Armenian dress

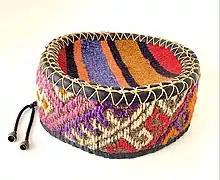
Arakhchi, XXI c.

The basis of outer shoulder clothing in Eastern Armenia was Arkhalugh and Chukha. Arkhalugh-type clothing has a centuries-old tradition among Armenians, as evidenced by images on tombstones and medieval miniatures. It was widespread and worn by the entire male population, starting from boys aged 10–12. Arkhalugh was sewn from purchased fabrics (satin, eraser, chintz, shawl), black, blue, brown tones, lined. Its decoration was a galun ribbon in the tone of the main material, which was covered with a collar, chest incision, hem and sleeves. In wealthy families, such as in the merchant class of Yerevan, along with the ribbon, a silk cord was added.